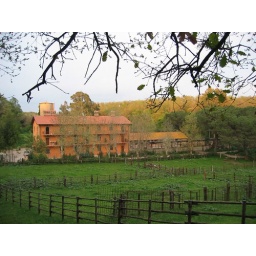
Actually we live in one of the 11 apartments of the building. The door is at the first floor all to the left...